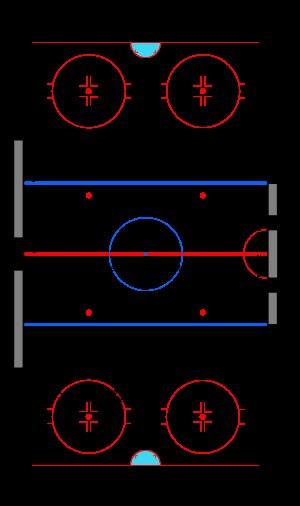
Une patinoire de hockey sur glace est une patinoire dont les dimensions rencontrent les besoins du hockey sur glace. Les patinoires de hockey intérieur sont abritées dans des arénas ou des amphithéâtres, bâtiments fermés disposant généralement de gradins pour les spectateurs.